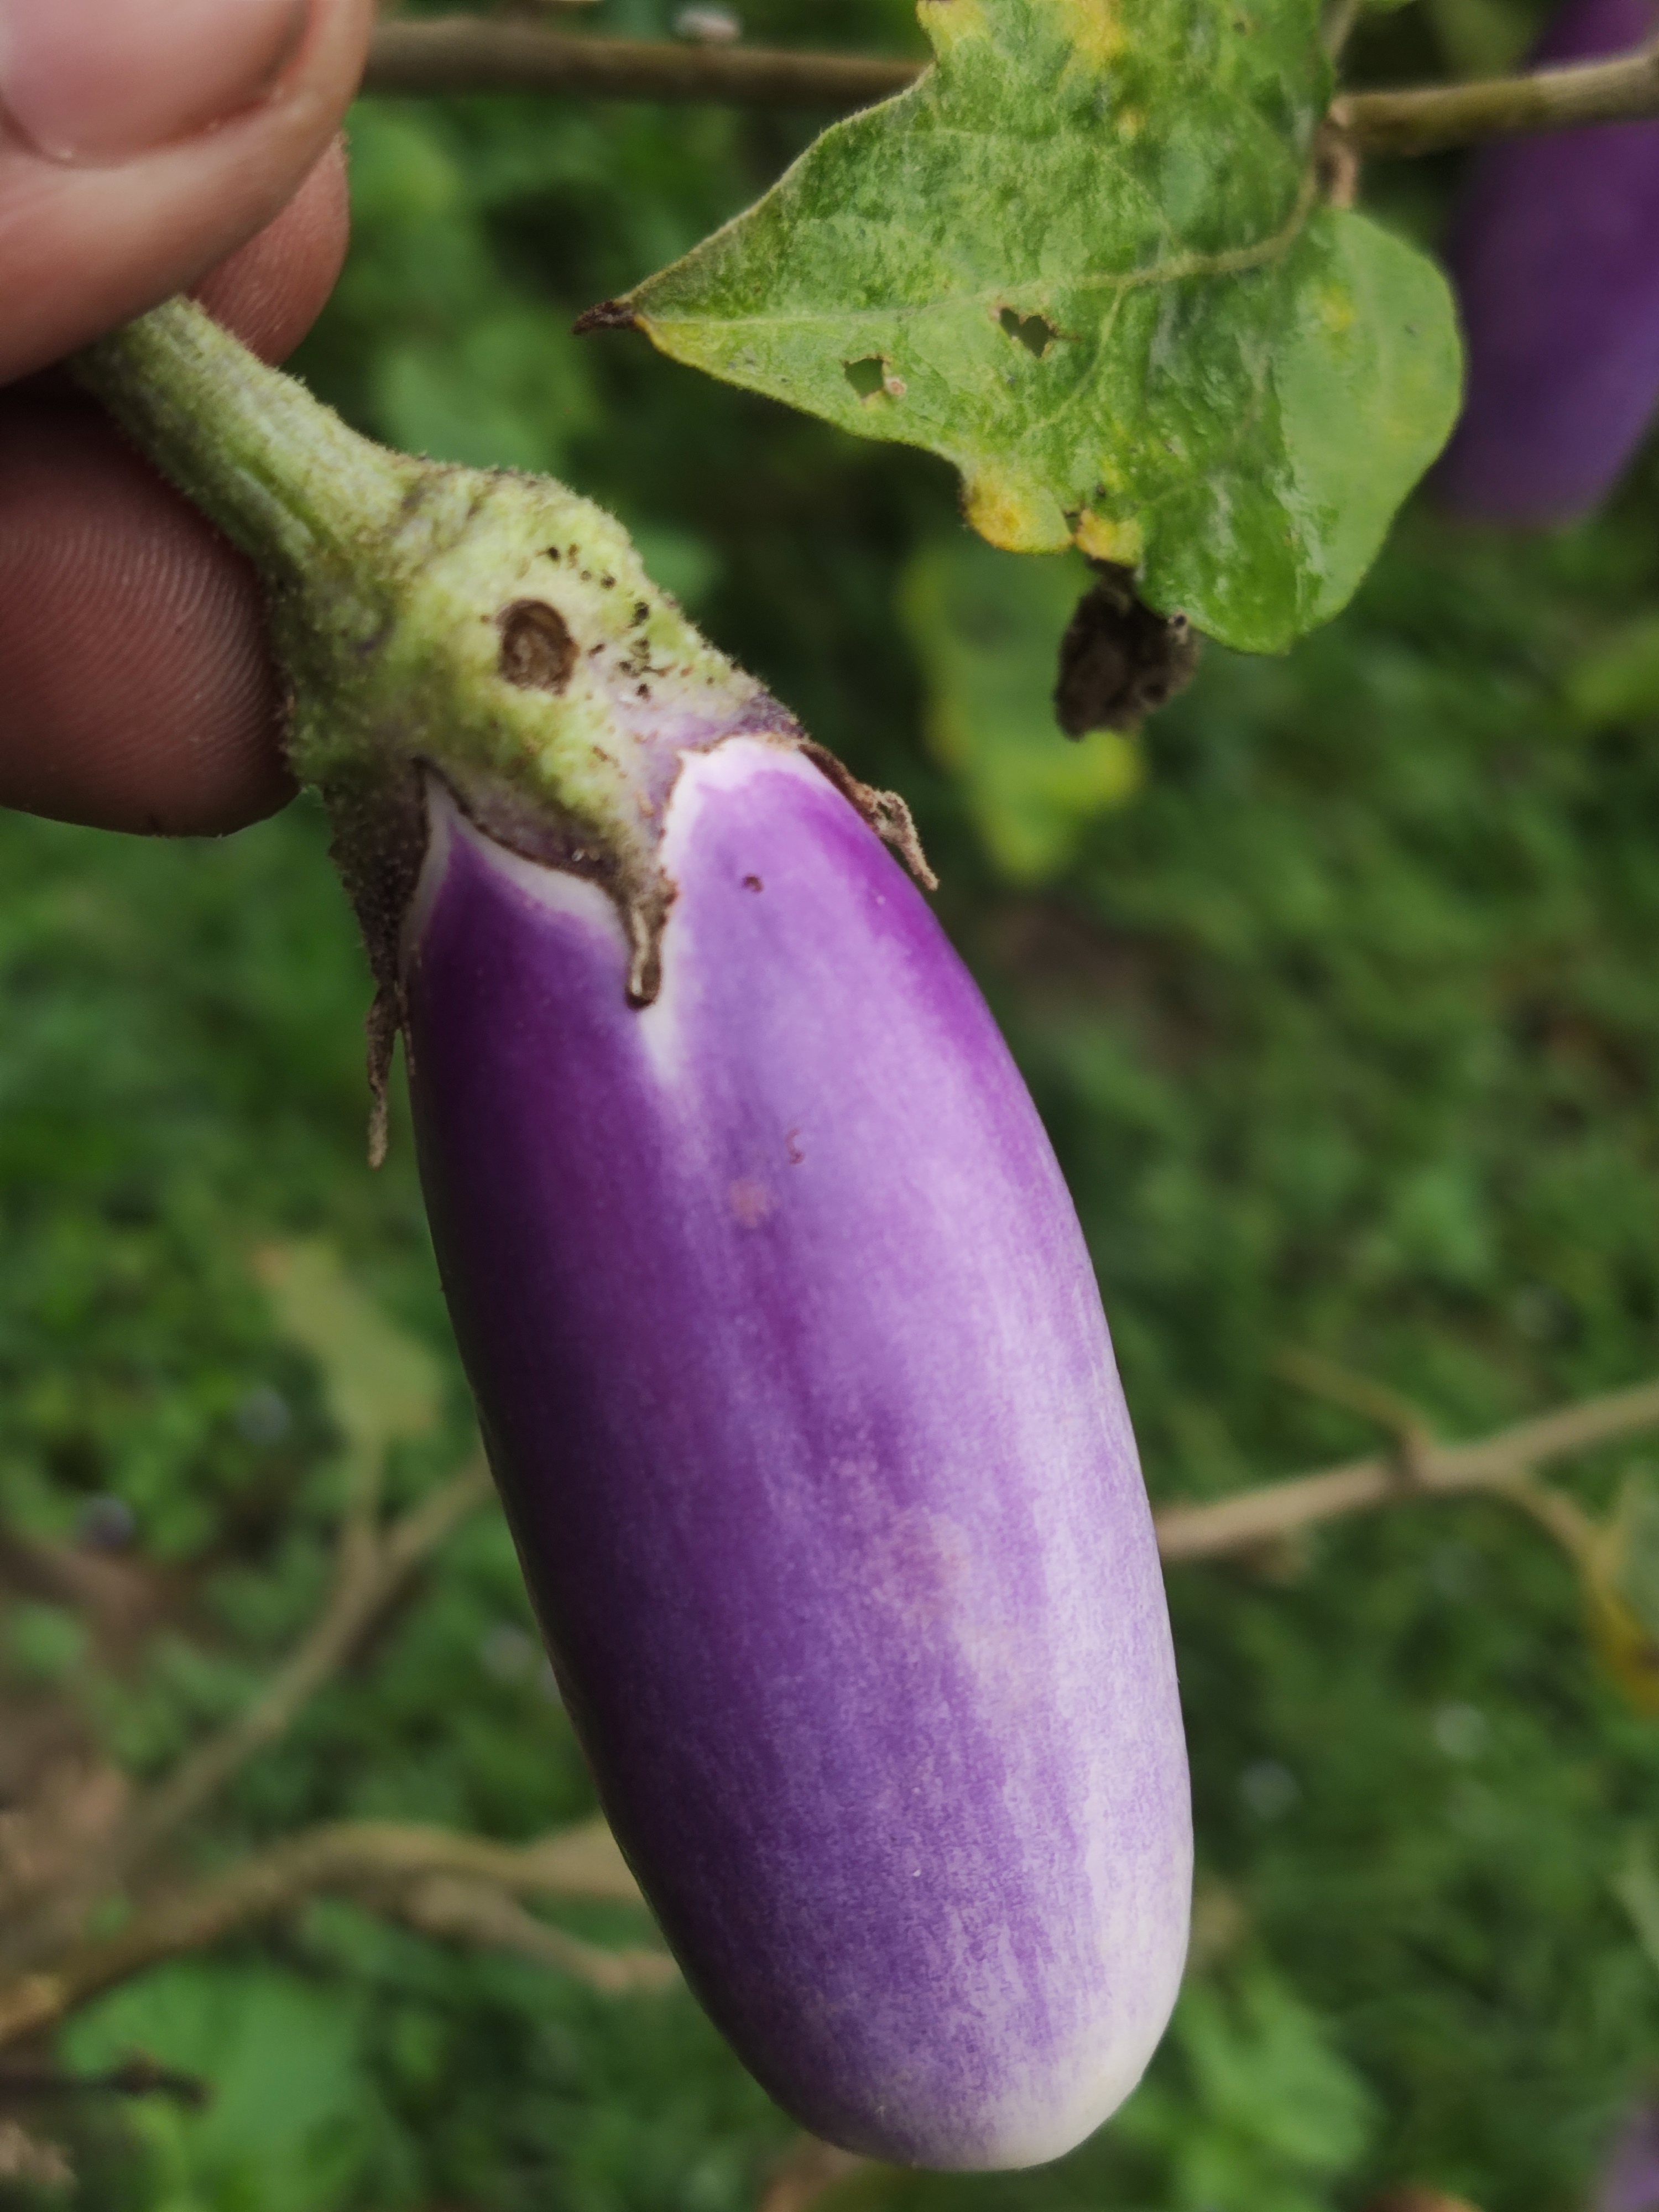
Label: Healty Brinjal